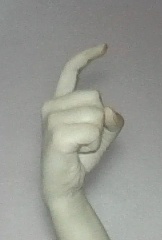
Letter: ra